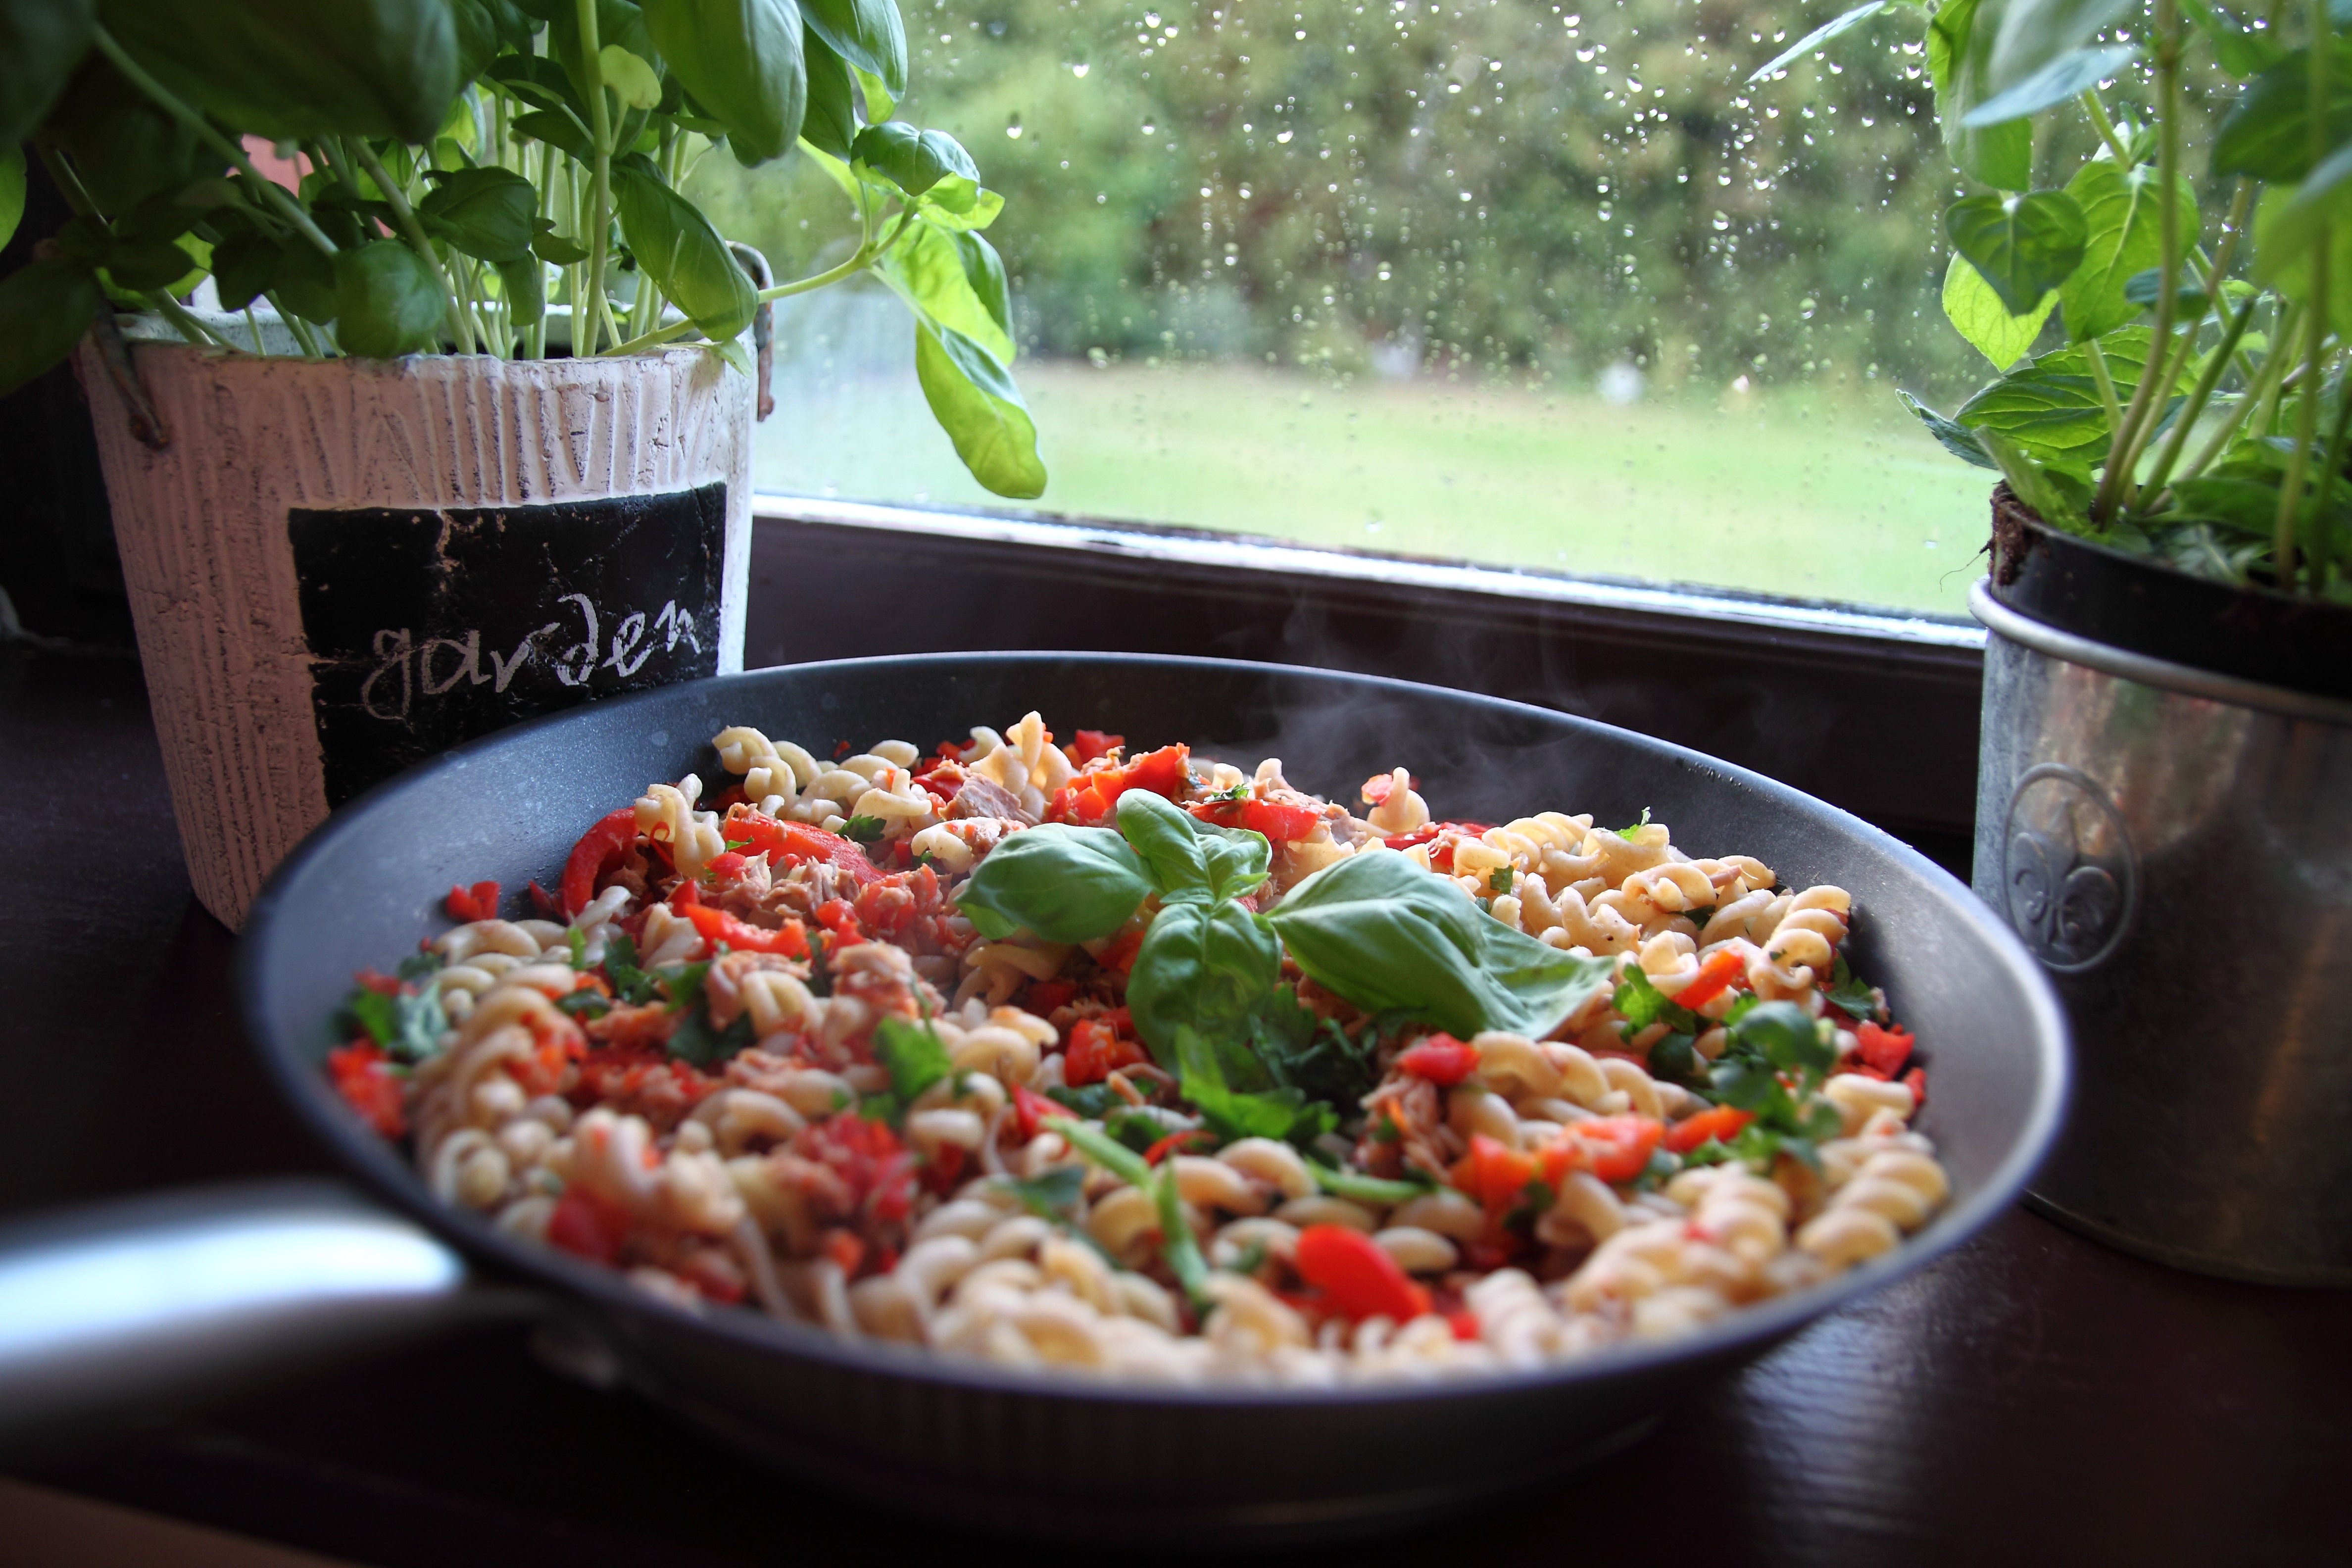
dish, meal, food, salad, red, produce, vegetable, fresh, cuisine, delicious, health, basil, red pepper, buckwheat, paprika, the richness of, frying pan, cayenne pepper, and silence, food dish